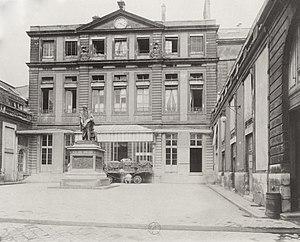
Hôtel de Rohan, Paris, entrée au 87, rue Vieille-du Temple (4e arr.). Depuis 1928, lieu de conservation et de consultation des archives du minutier central des notaires de Paris (archives nationales).
Adeline Daumard est une historienne française contemporanéiste, spécialiste d'histoire sociale du XIXᵉ siècle et particulièrement de la bourgeoisie.